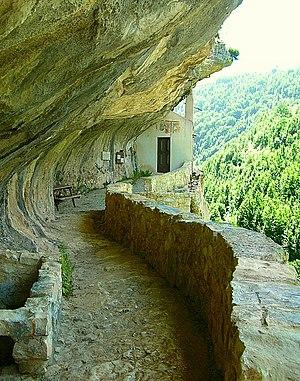
L'ermitage San Bartolomeo in Legio est un ermitage catholique situé dans la commune de Roccamorice, dans la Province de Pescara et la région des Abruzzes, en Italie.